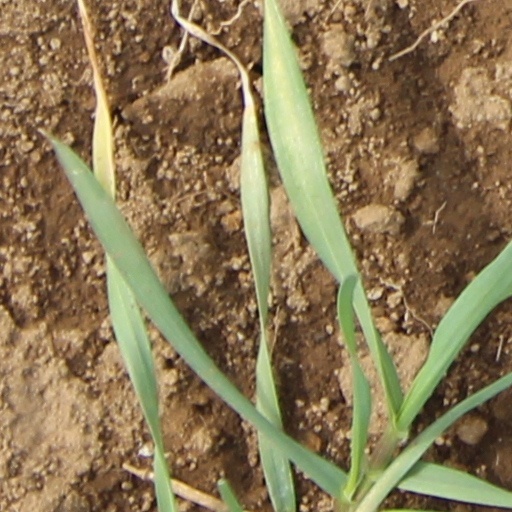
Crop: wheat